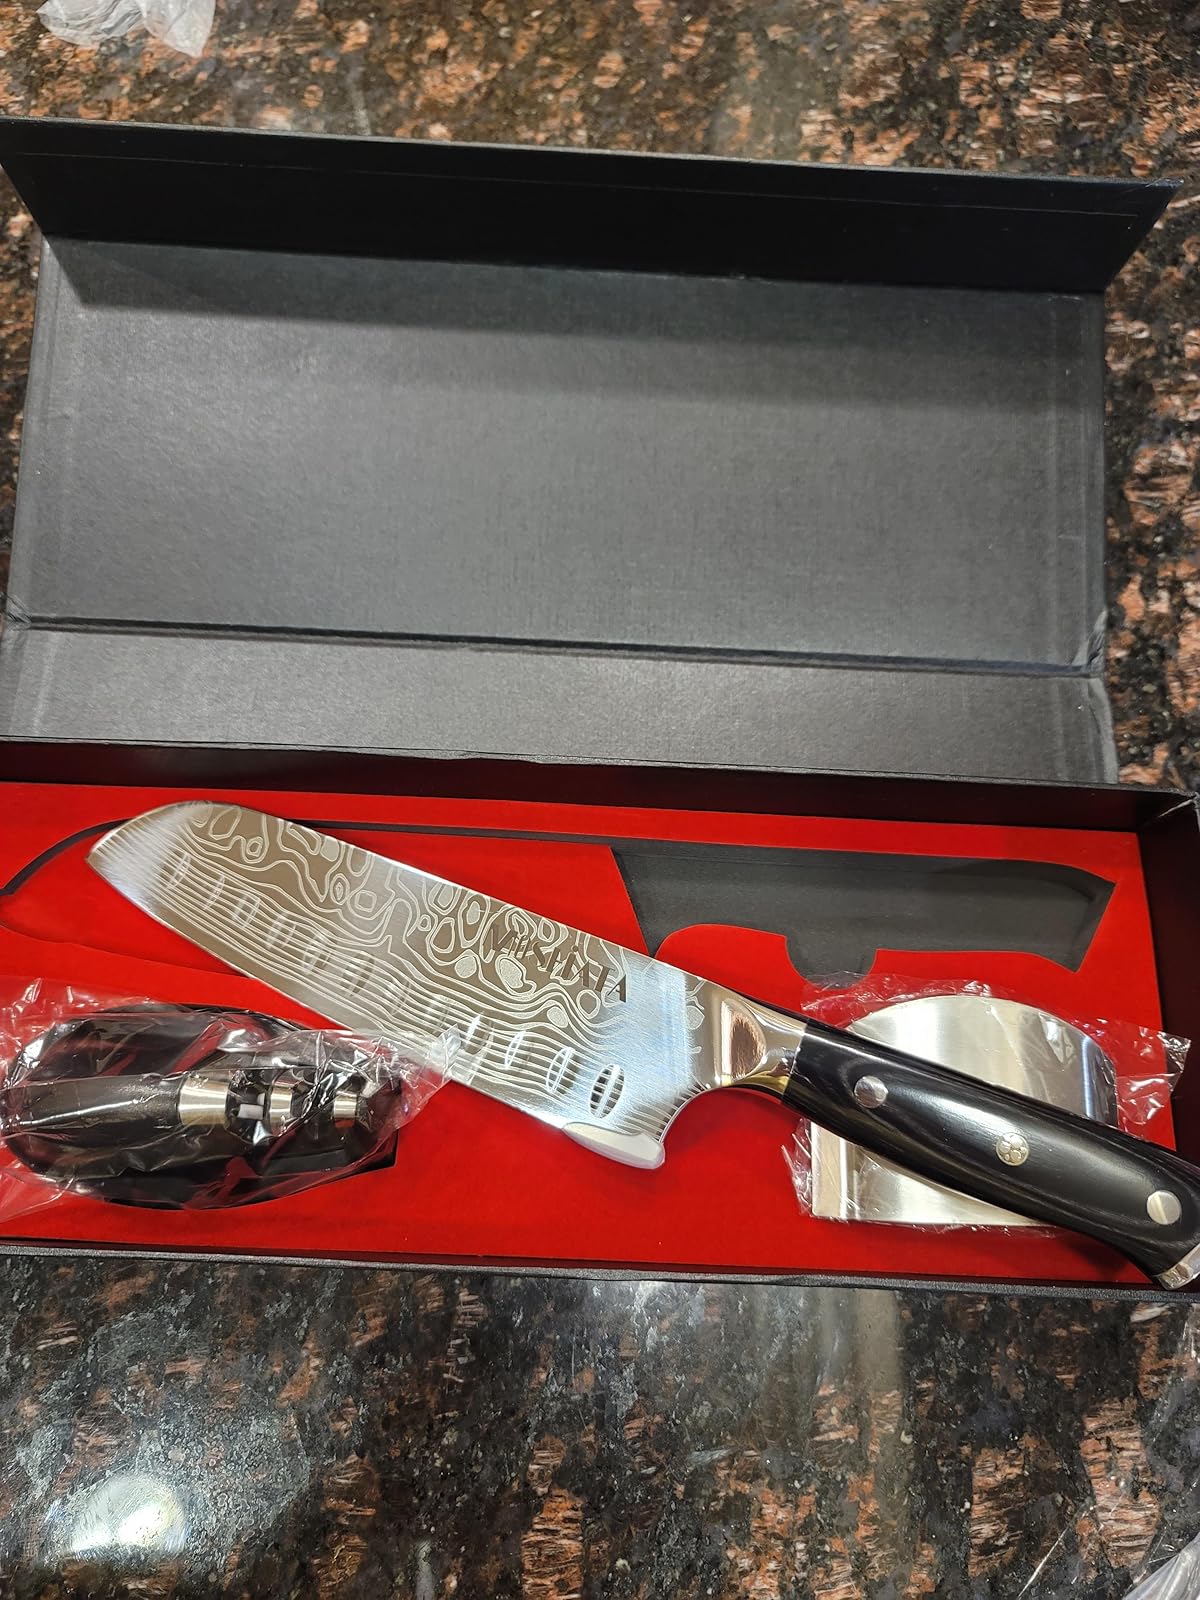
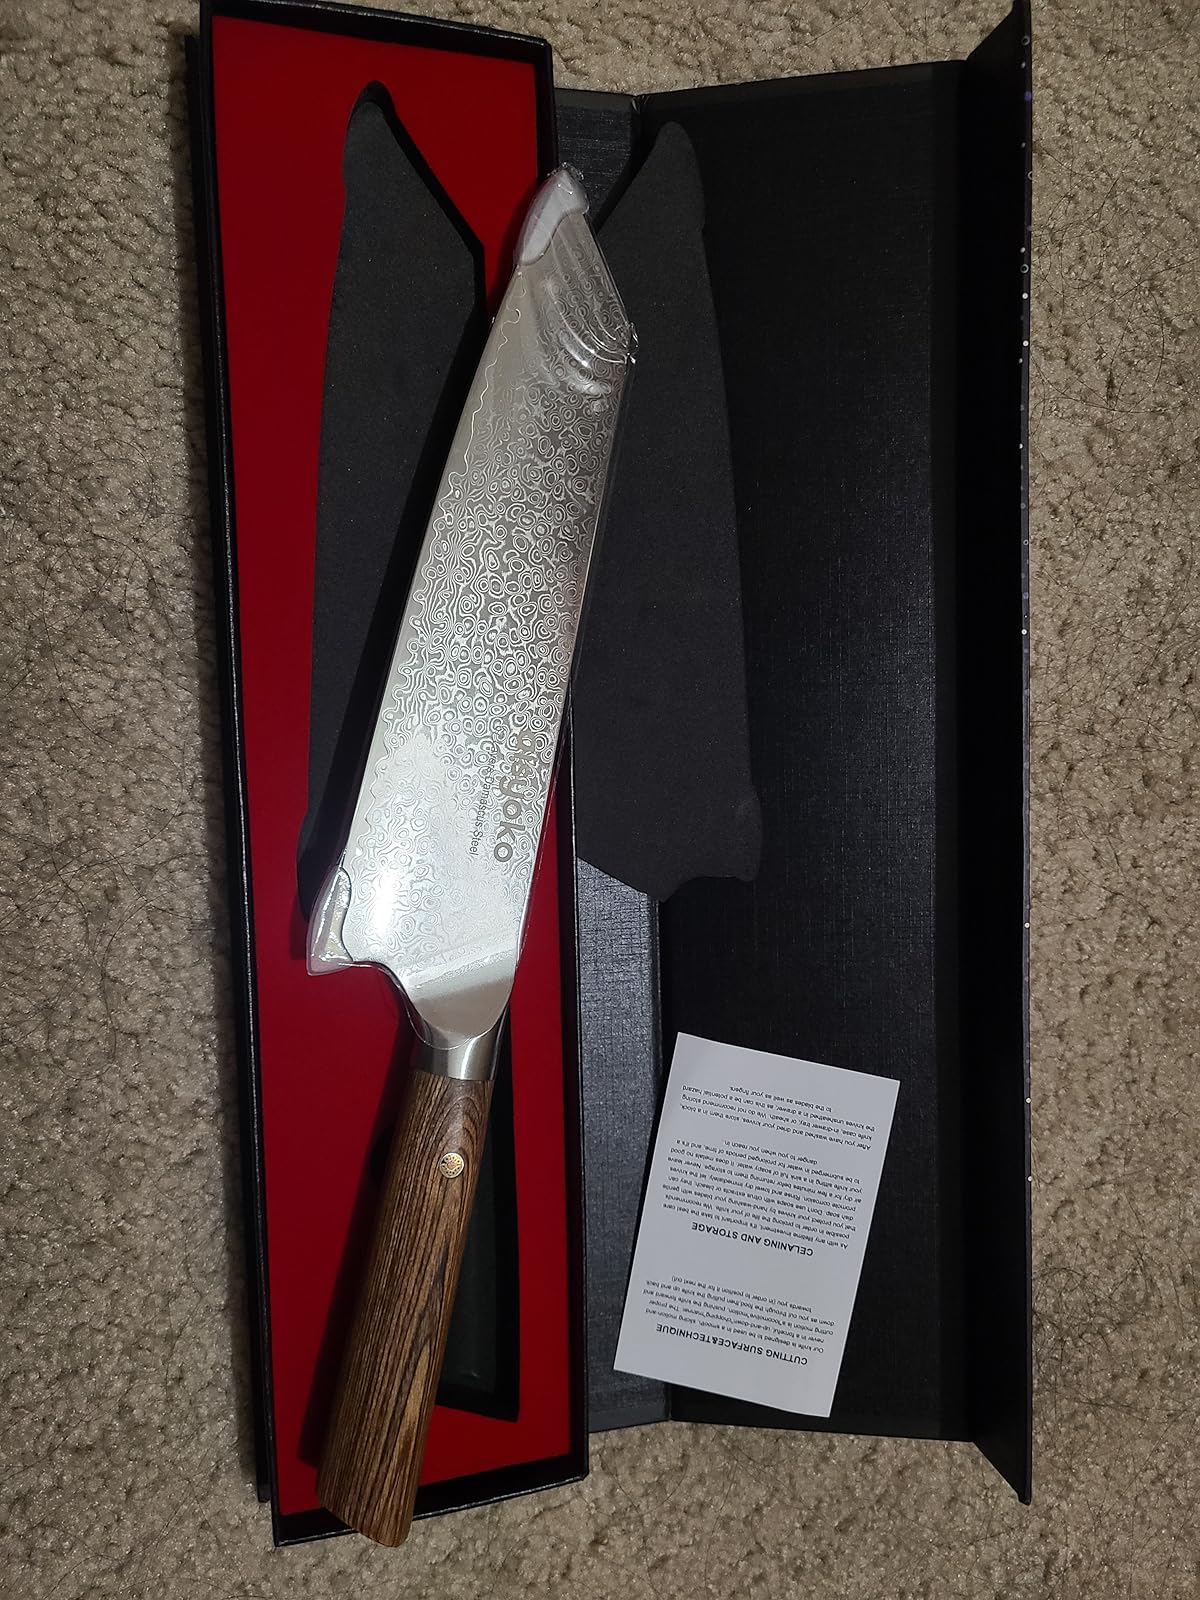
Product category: items_knife
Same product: no